Maiden Voyage (composition)

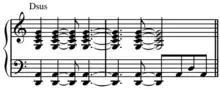
"Maiden Voyage" opening vamp: Dsus chord in D Dorian, or mixolydian.

"Maiden Voyage" is a jazz composition by Herbie Hancock from his 1965 album "Maiden Voyage". It features Hancock's quartet – trumpeter Freddie Hubbard, bassist Ron Carter and drummer Tony Williams – together with saxophonist George Coleman. It is one of Hancock's best-known compositions and has become a jazz standard.